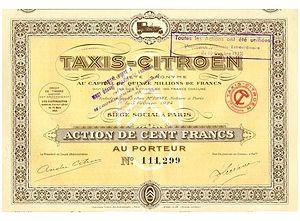
ACTION TAXIS CITROEN (1924)
Les taxis parisiens sont soumis, comme ceux de province, à une réglementation nationale et sous la tutelle du ministère de l'Intérieur et non de celui des Transports. Leur nombre atteint 17 137 en 2013 pour 2,268 millions d'habitants à Paris selon l'Insee. Ils assurent 0,5 % des déplacements parisiens. La zone qu'ils desservent couvre Paris intra-muros, les départements de la petite couronne, le parc des expositions de Villepinte, les aéroports de Roissy-Charles-de-Gaulle et d’Orly. Le préfet de police de Paris est chargé de leur administration en fixant le nombre de leurs licences et en veillant au respect de la réglementation qu'il fait évoluer en concertation avec les représentants syndicaux.